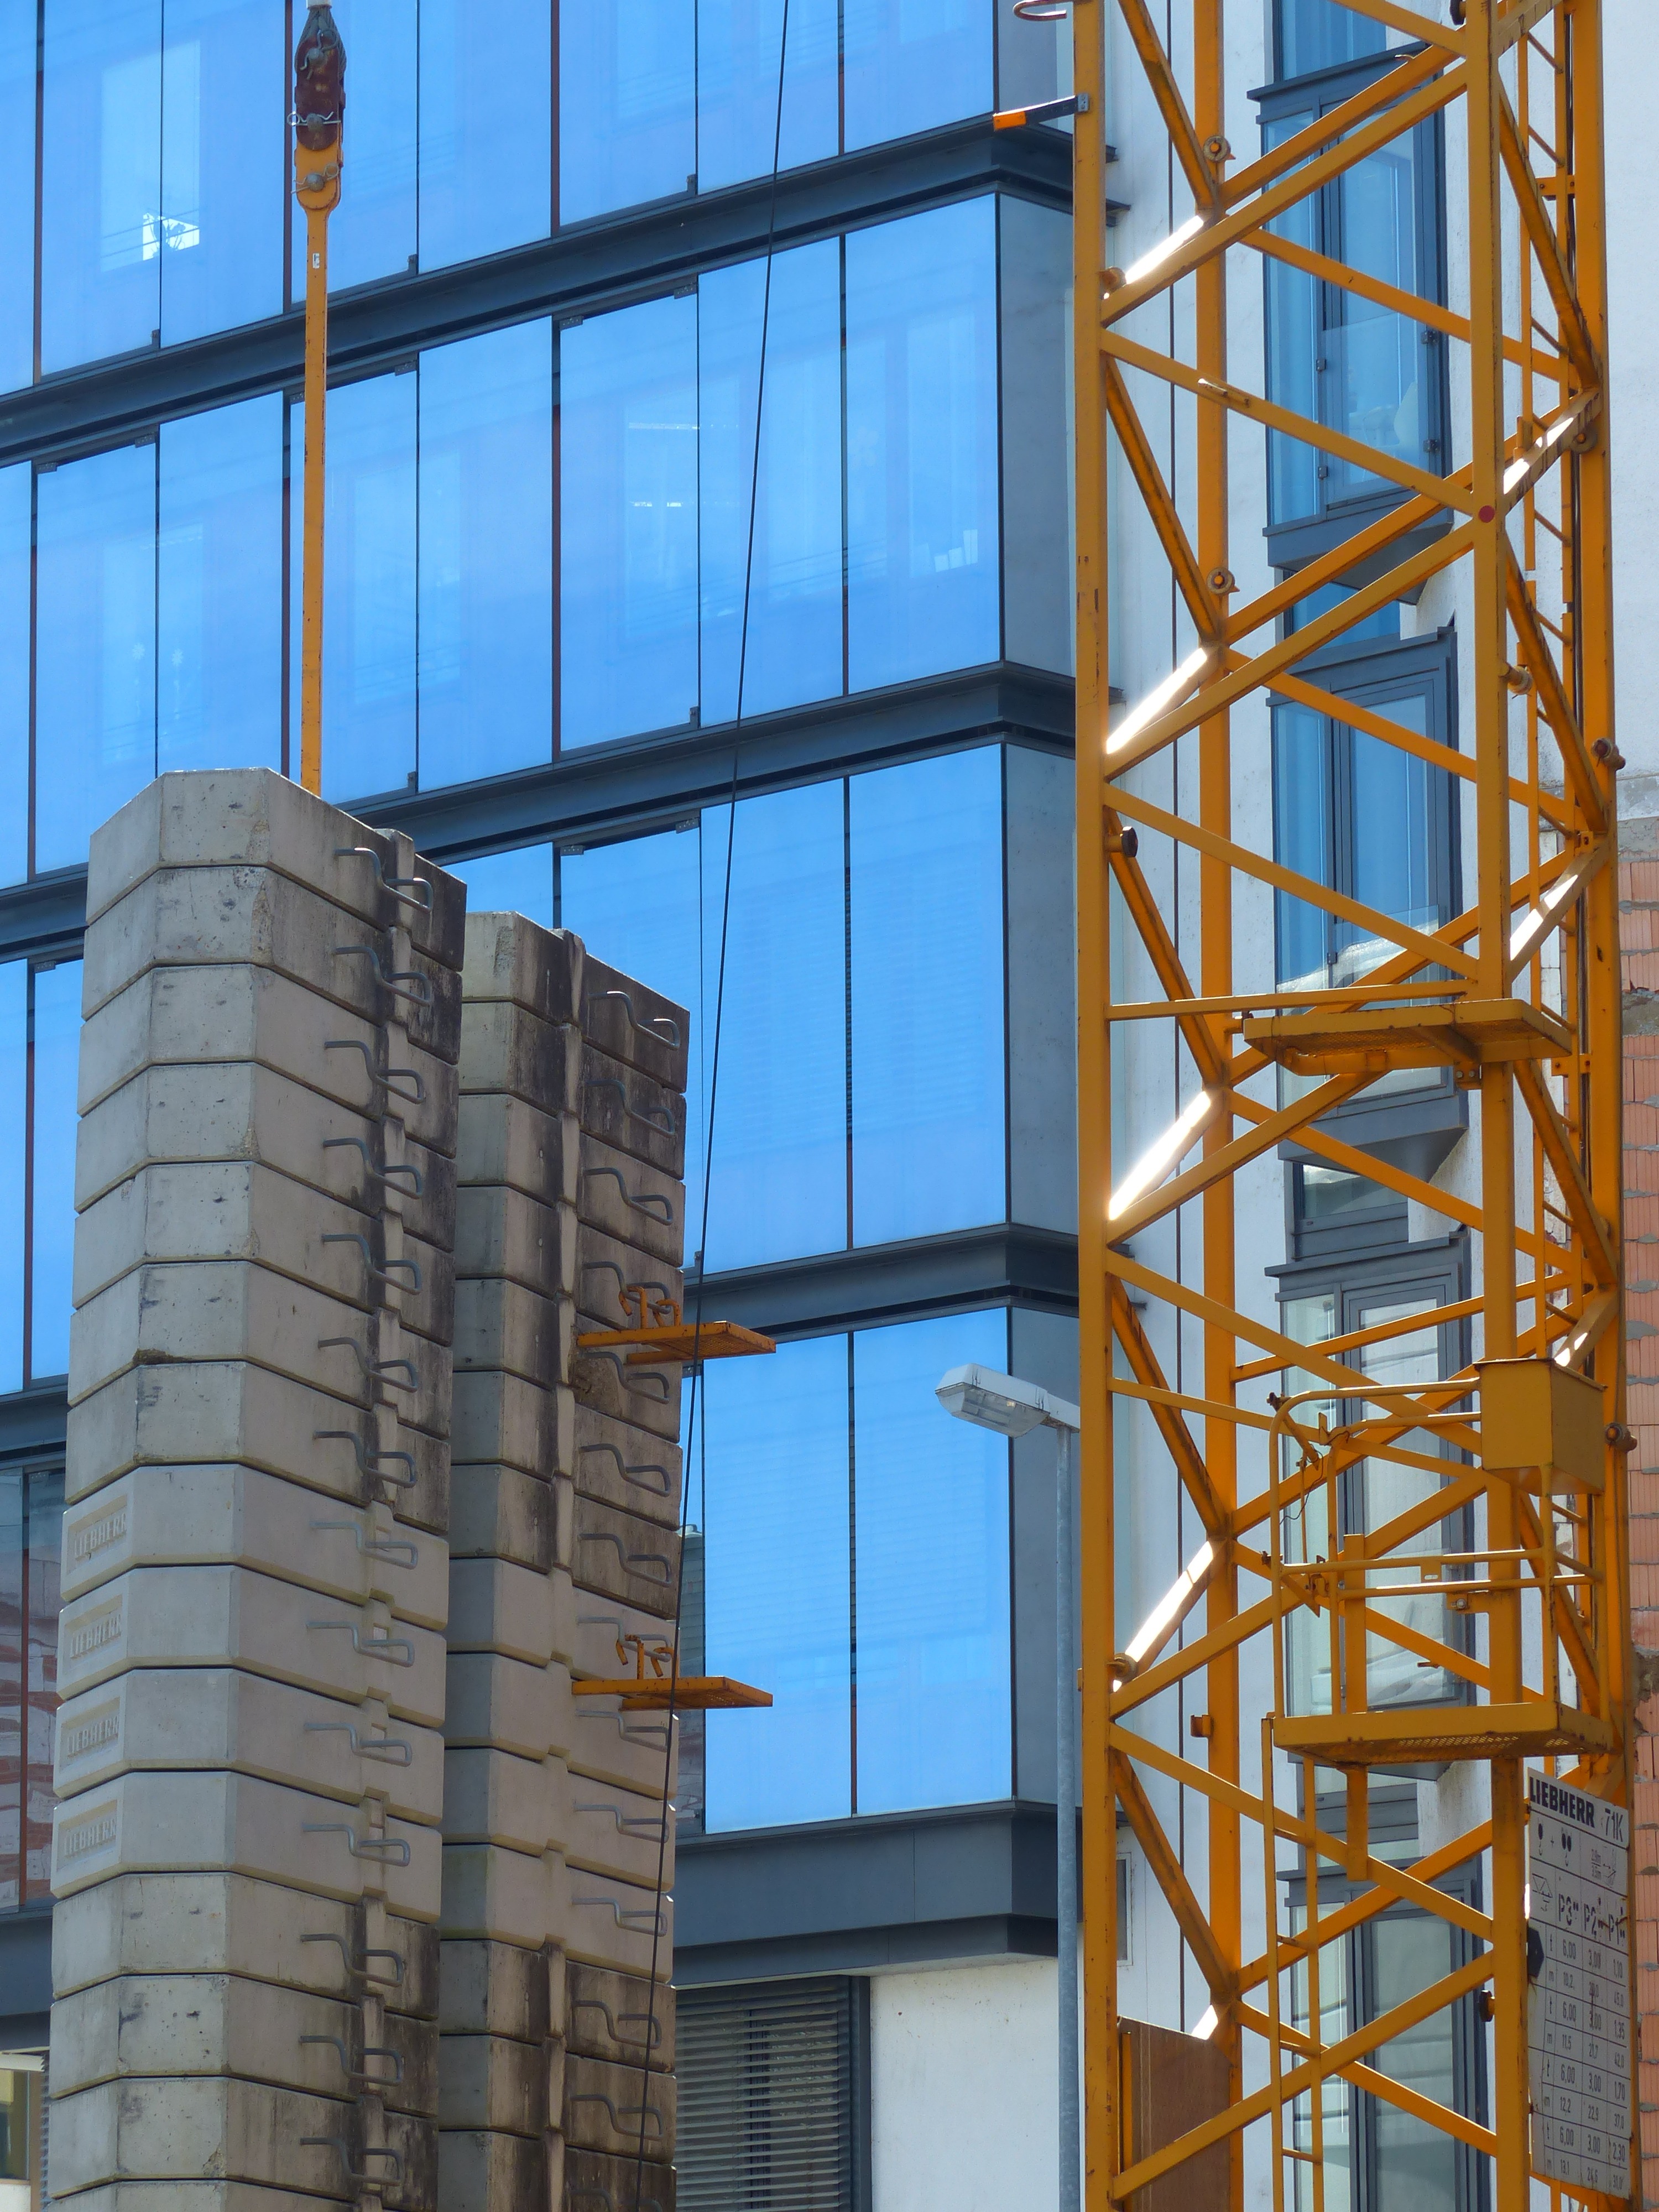
architecture, structure, skyscraper, construction, tower, mast, facade, tower block, scaffolding, crane, hard, complain, construction work, counterweight, concrete slabs